No. 10 (Inter-Allied) Commando

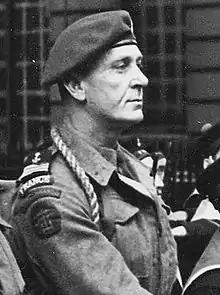
Philippe Kieffer in British uniform with French rank depicted, note the toggle rope around the neck

"Commando" units were first created in 1940, by order of the British Prime Minister Winston Churchill, as small highly trained units which would "develop a reign of terror down the enemy coast". At first they were a small force of volunteers who carried out small raids against enemy-occupied territory, but by 1943 their role had changed into lightly equipped shock troops specialised in spearheading amphibious assault landings, commando style raids, long-range penetration, and urban warfare.